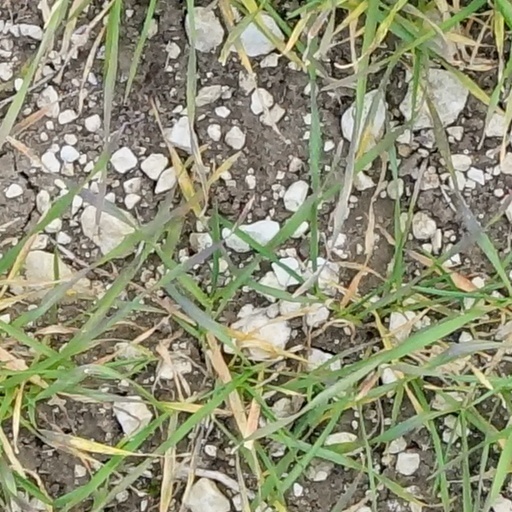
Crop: wheat